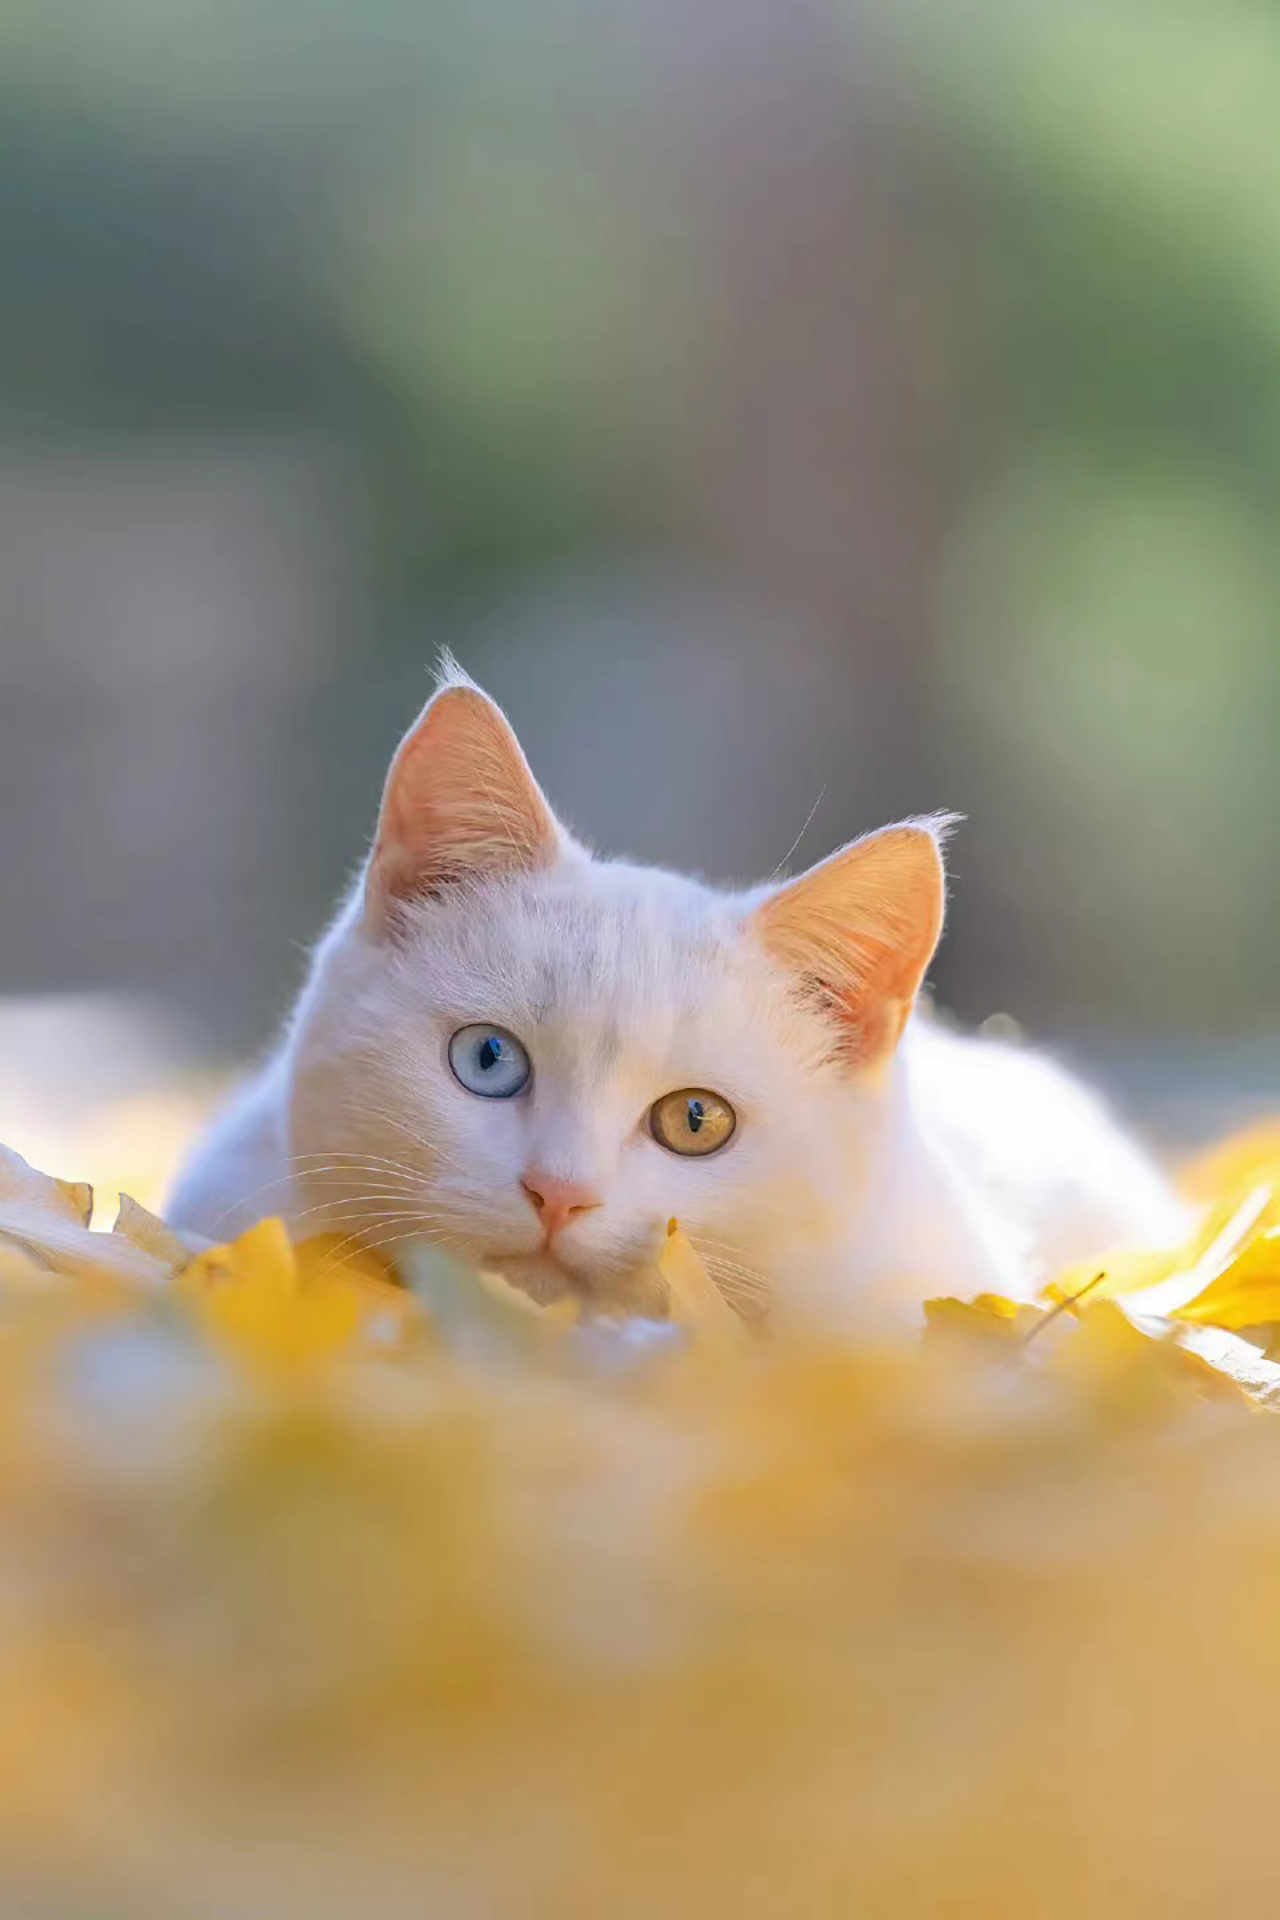
white, cat, felidae, carnivore, small to medium sized cats, whiskers, wood, fawn, snout, grass, fur, tail, domestic short haired cat, wildlife, paw, twig, terrestrial animal